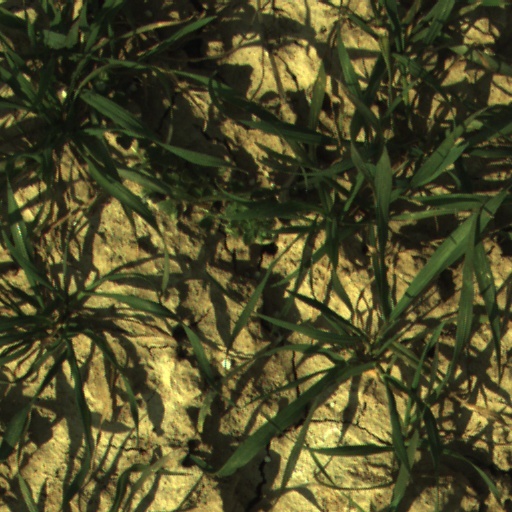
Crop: wheat